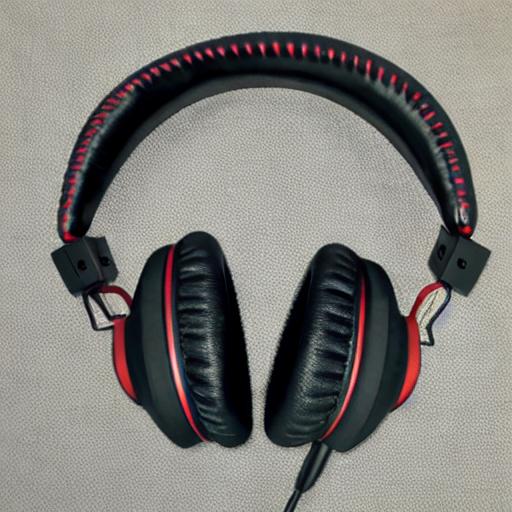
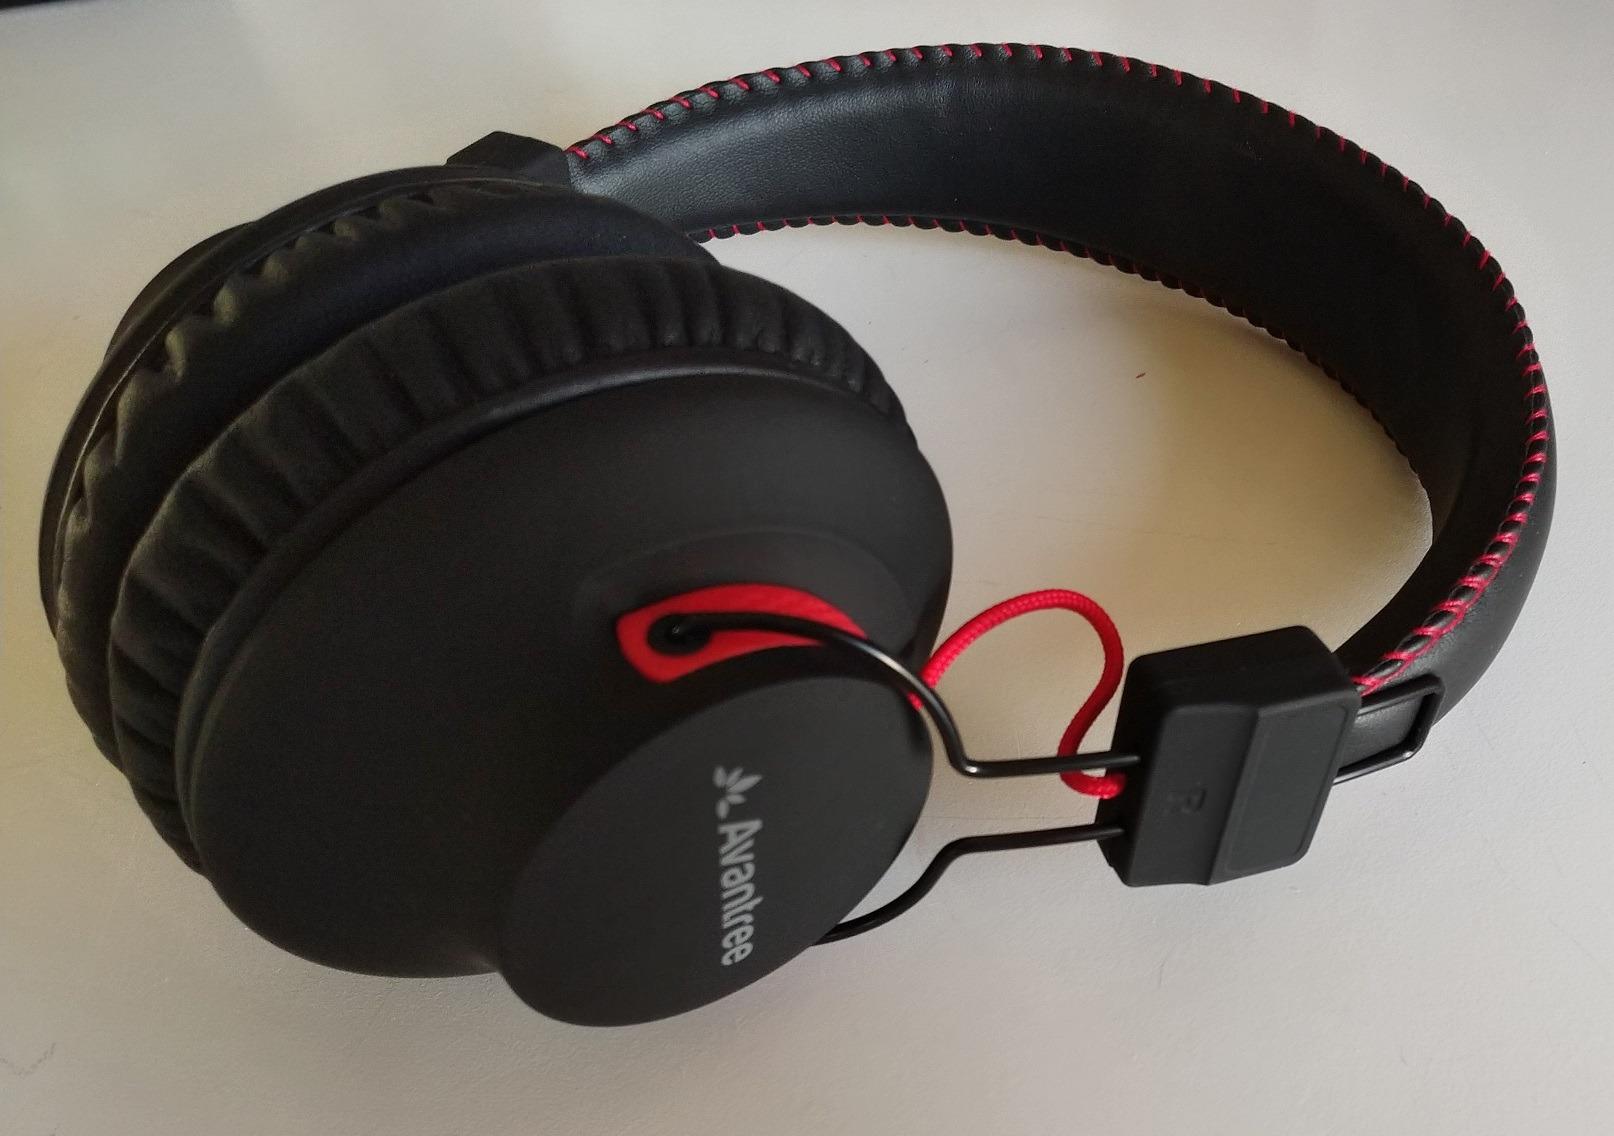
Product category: headphones
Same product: no